British Chinese

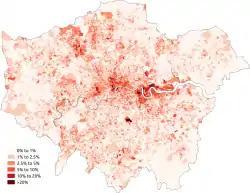
Chinese population in London (2011 Census)

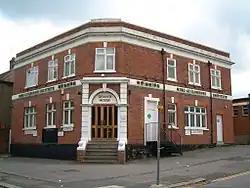
Denver House Bounds Green

Historically, British Chinatowns originated as enclaves of Chinese communities and can be found in many major cities, such as London, Birmingham, Manchester, Liverpool, Newcastle, Sheffield and Aberdeen. Today, Chinatowns have relatively few Chinese people living there, and they have become tourist attractions where Chinese restaurants and businesses predominate.